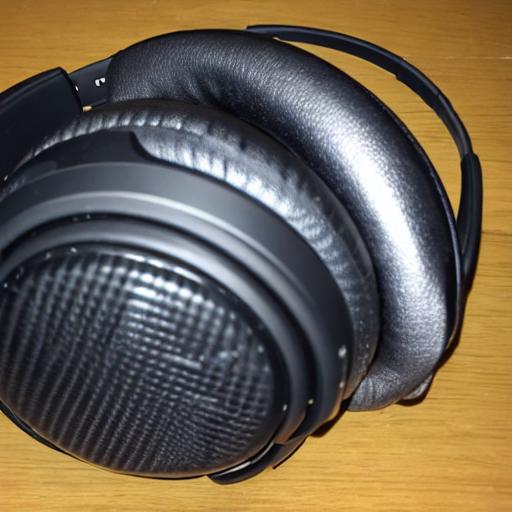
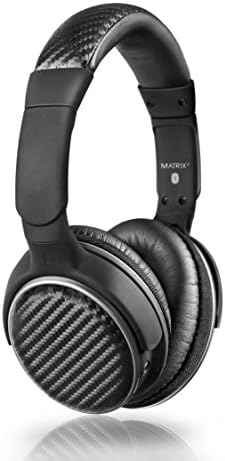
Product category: headphones
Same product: no